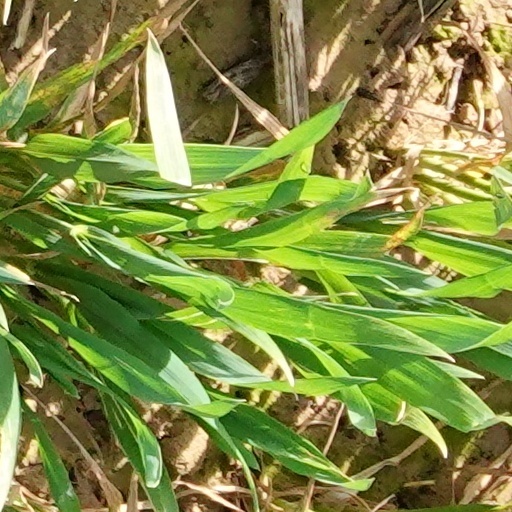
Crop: wheat